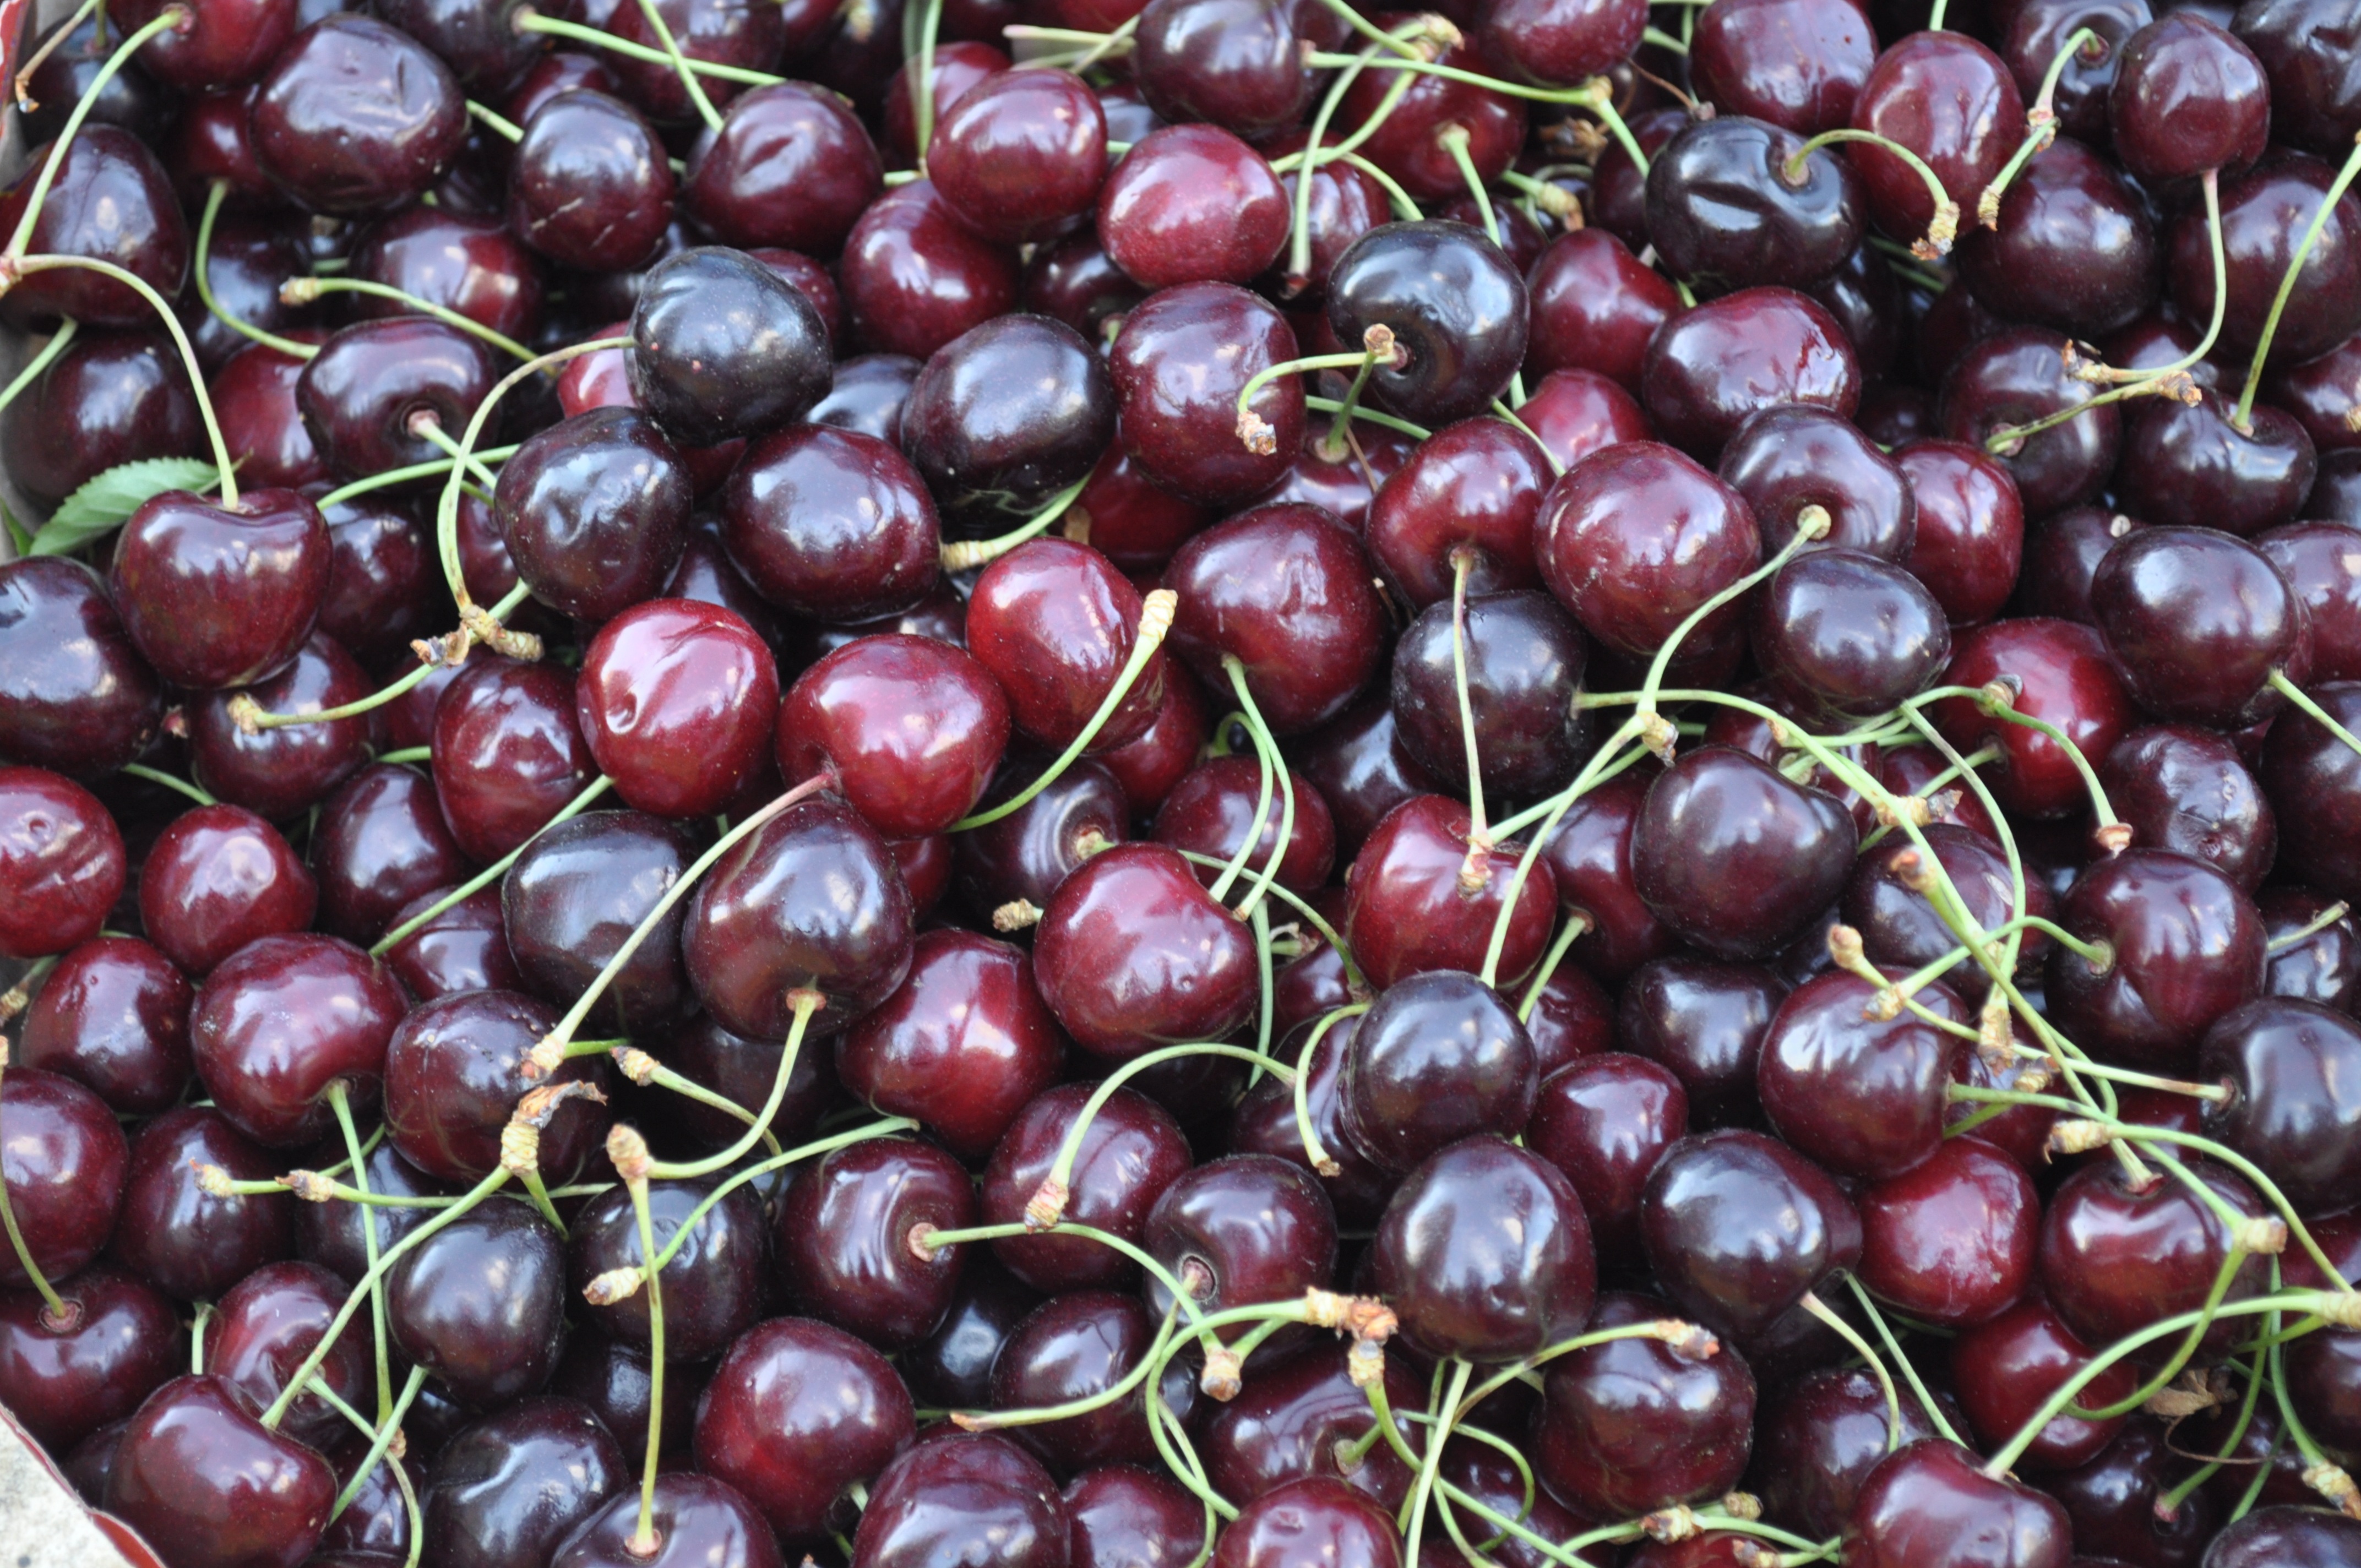
growth, plant, fruit, berry, summer, food, harvest, produce, vitamins, cherry, cherries, flowering plant, rose family, damson, chokeberry, land plant, rose order, zante currant, camu camu